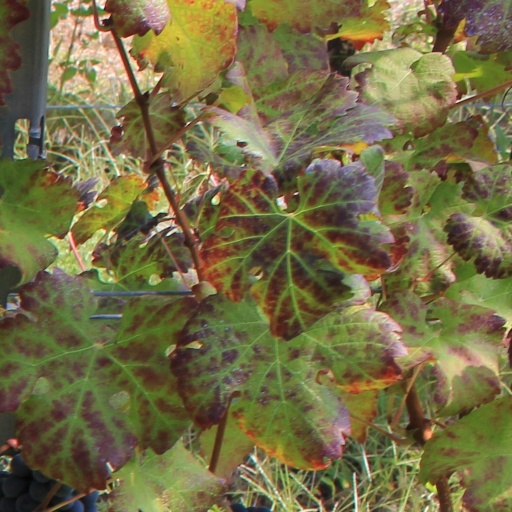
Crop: grape